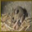
Label: mouse